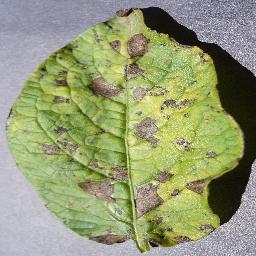
Etiqueta: Tizon_Temprano